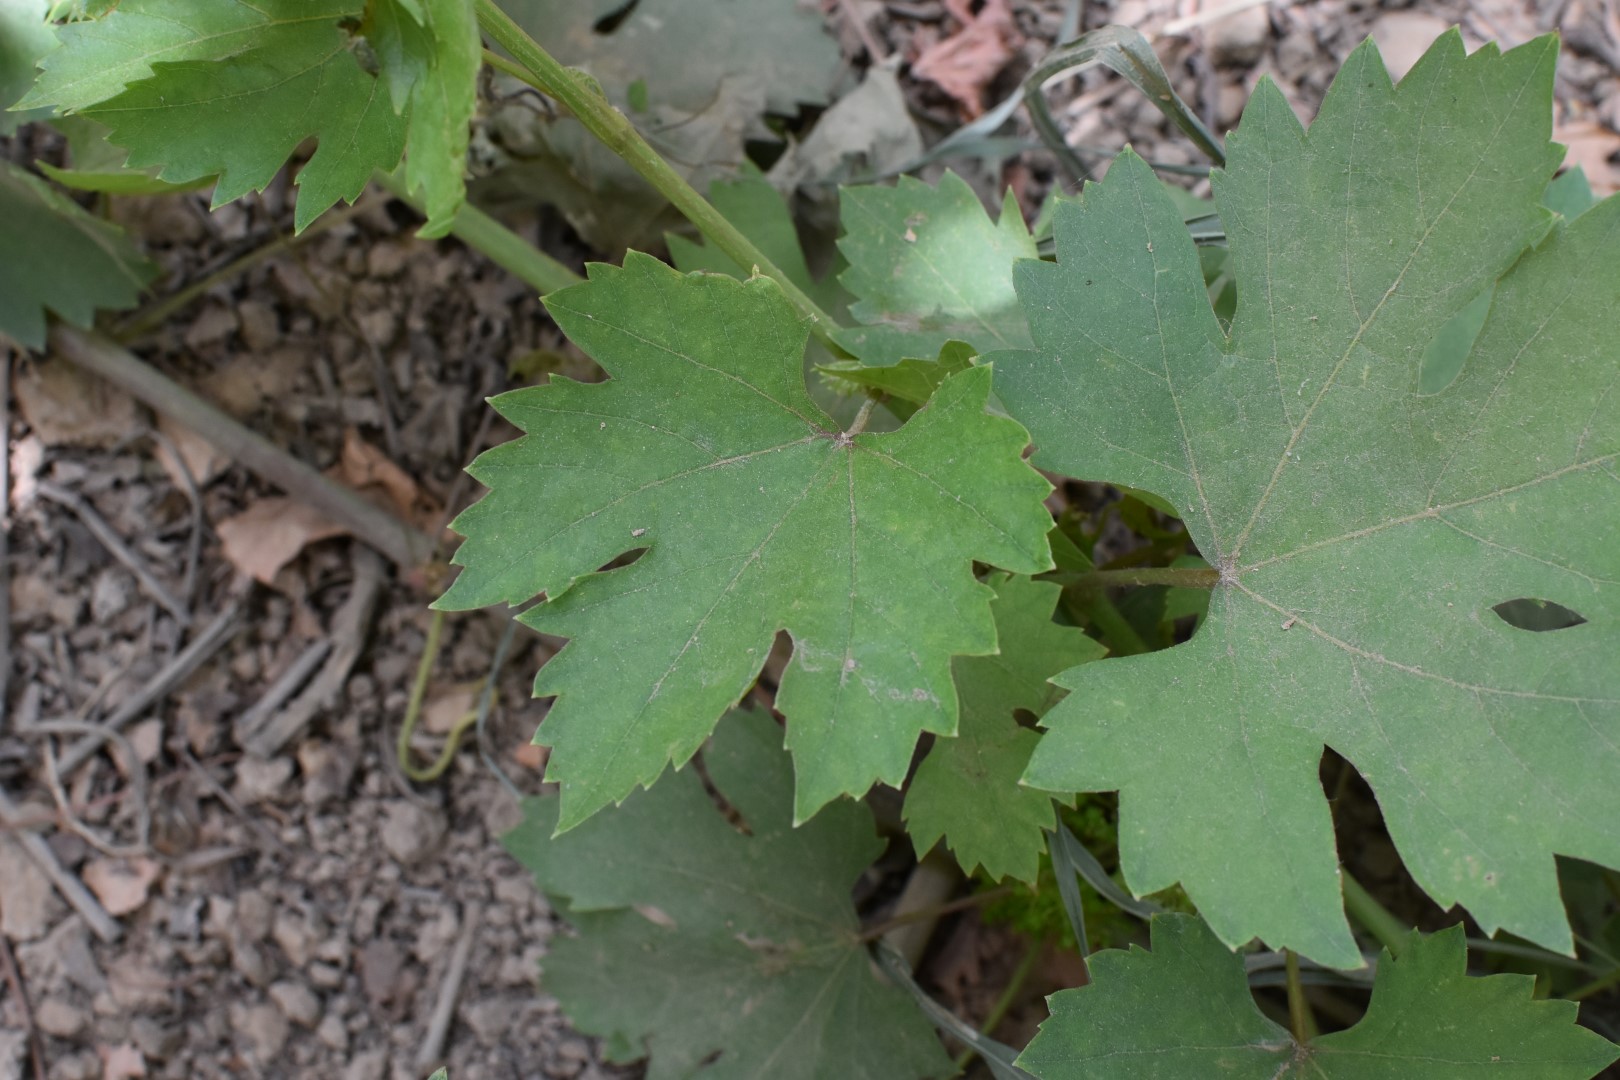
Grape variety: Riasi